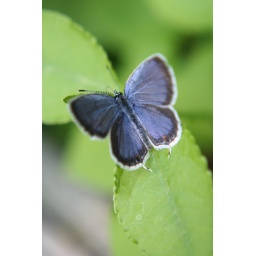
Karner blue butterfly-Flowers and plants in my southern Illinois garden.